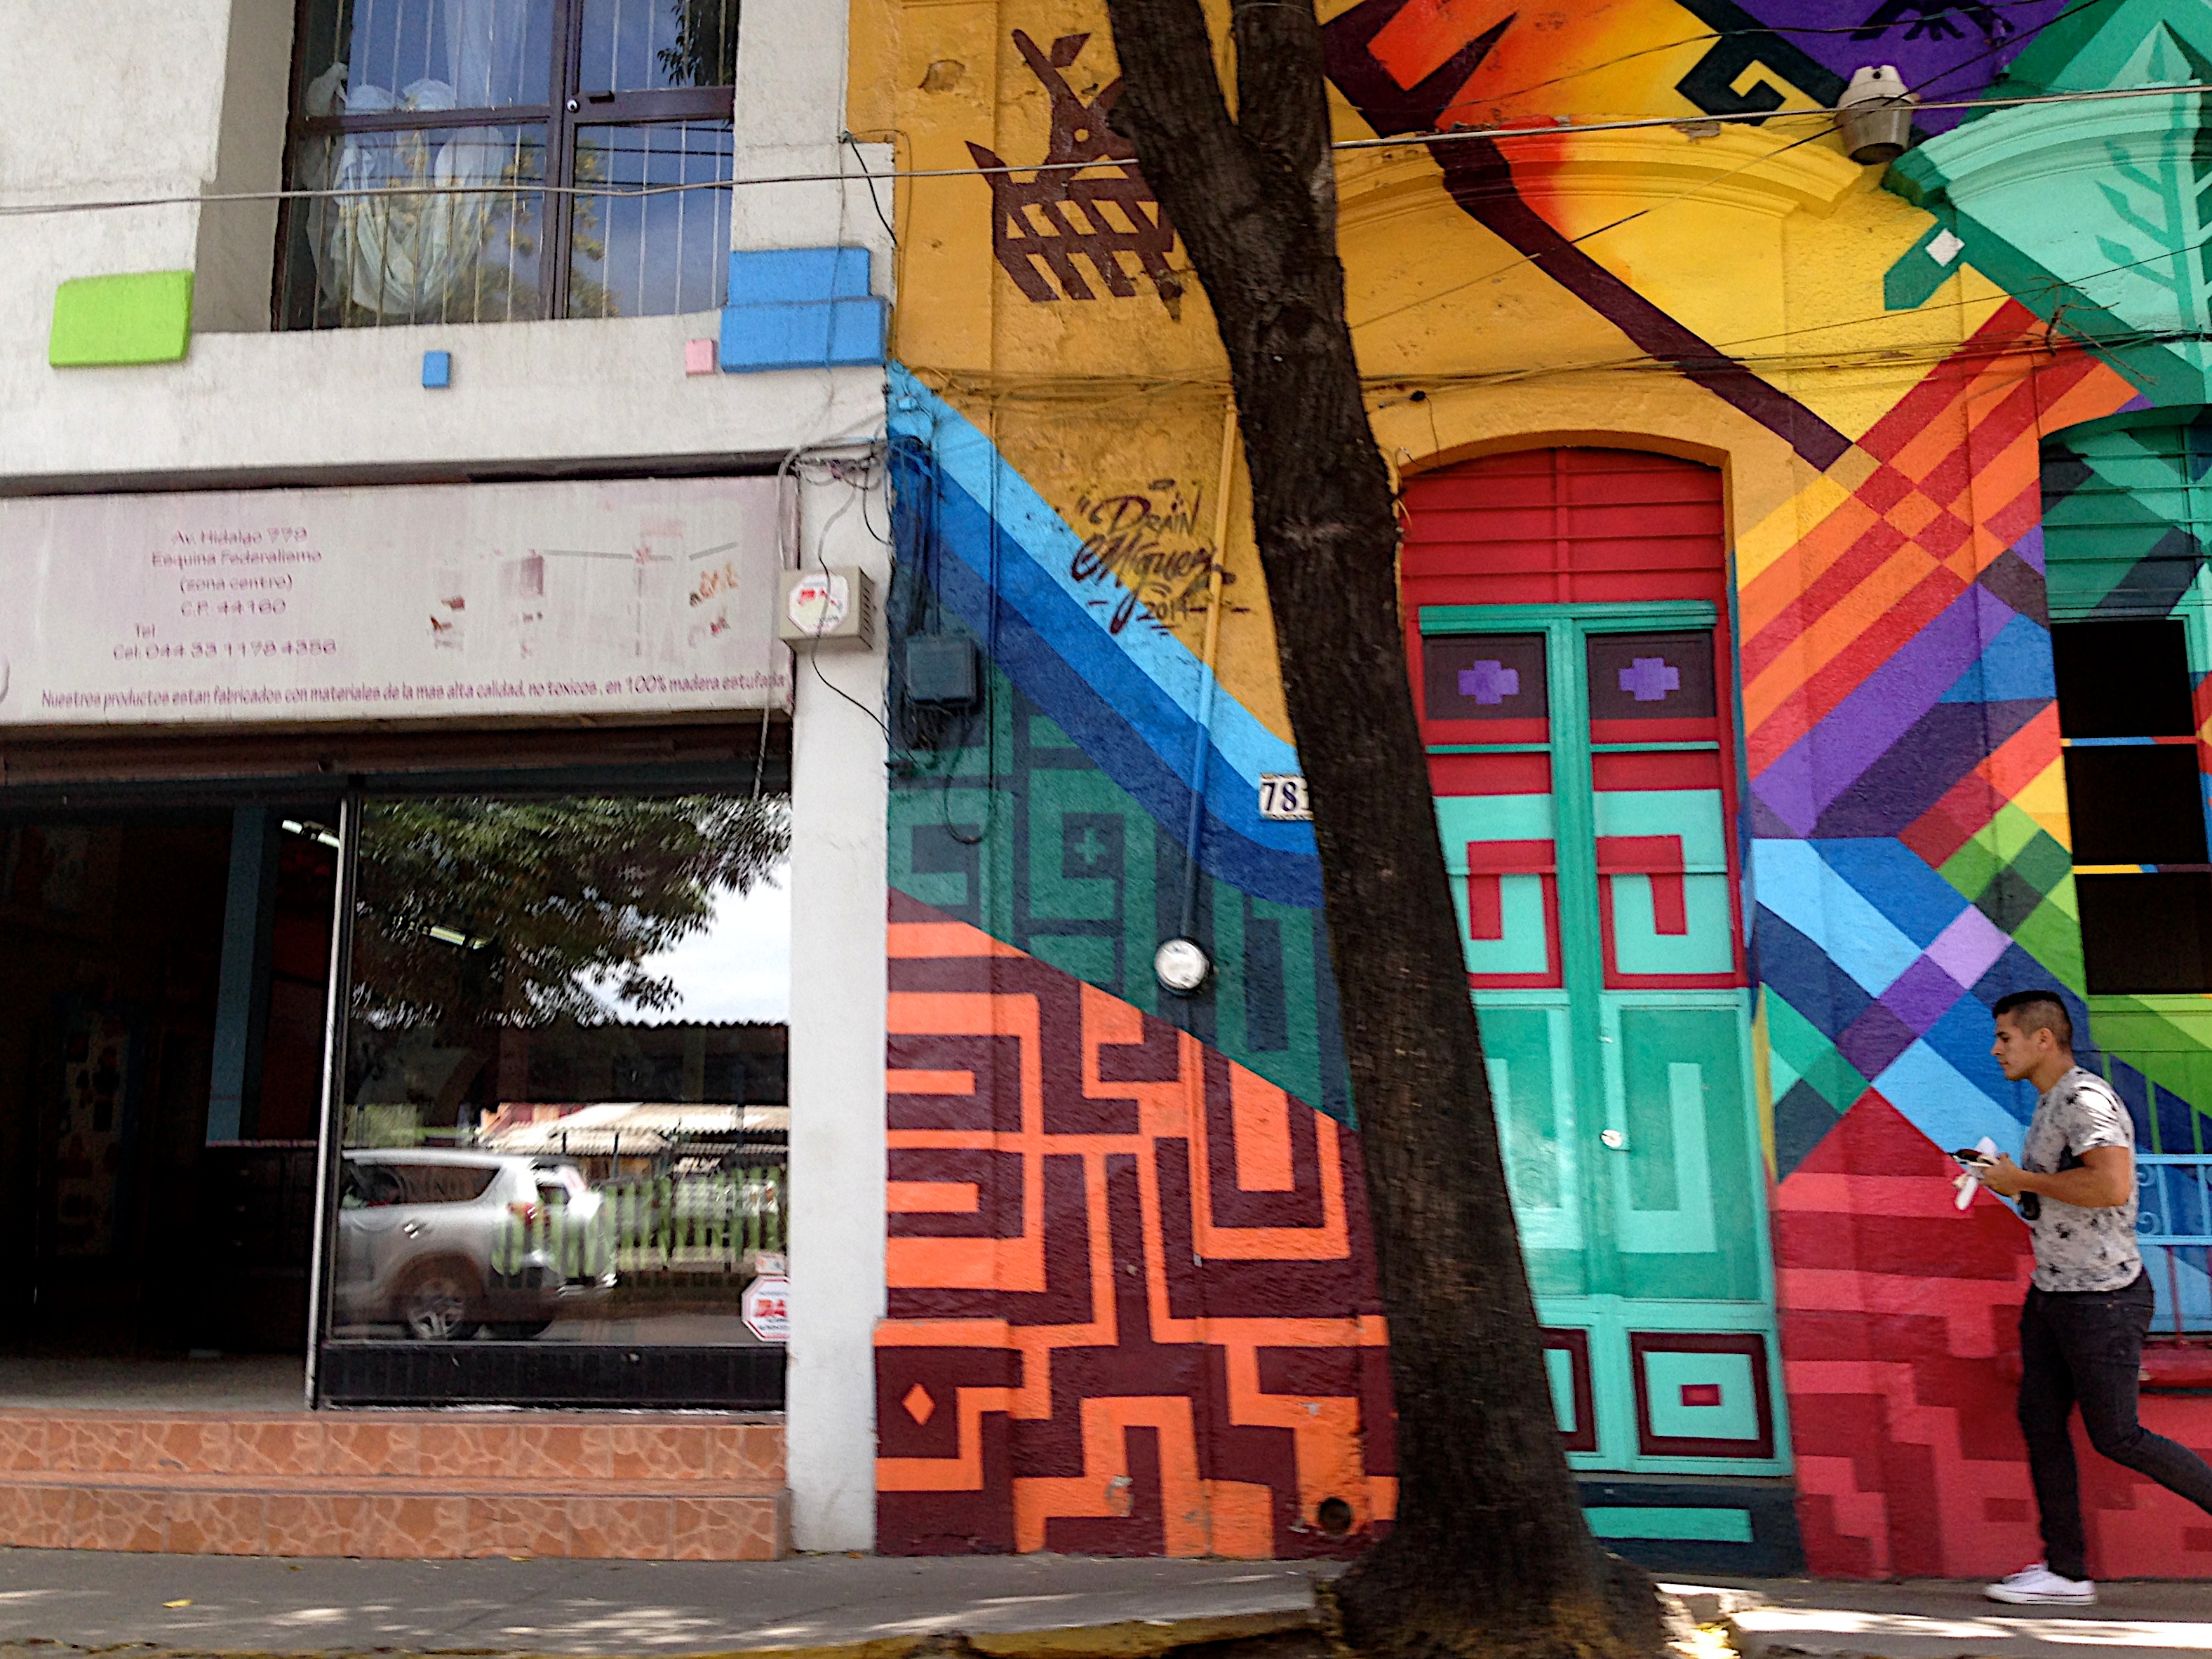
road, street, color, graffiti, street art, art, infrastructure, mural, urban area